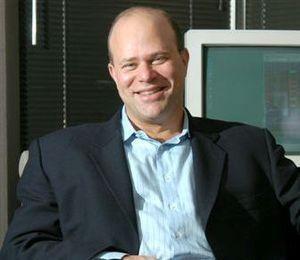
David Alan Tepper est un investisseur américain, gérant du hedge fund Appaloosa Management.